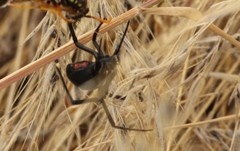
Species: Lactrodectus_hesperus